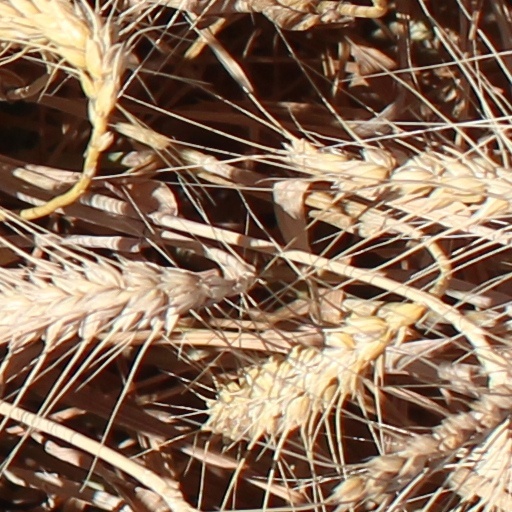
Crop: wheat